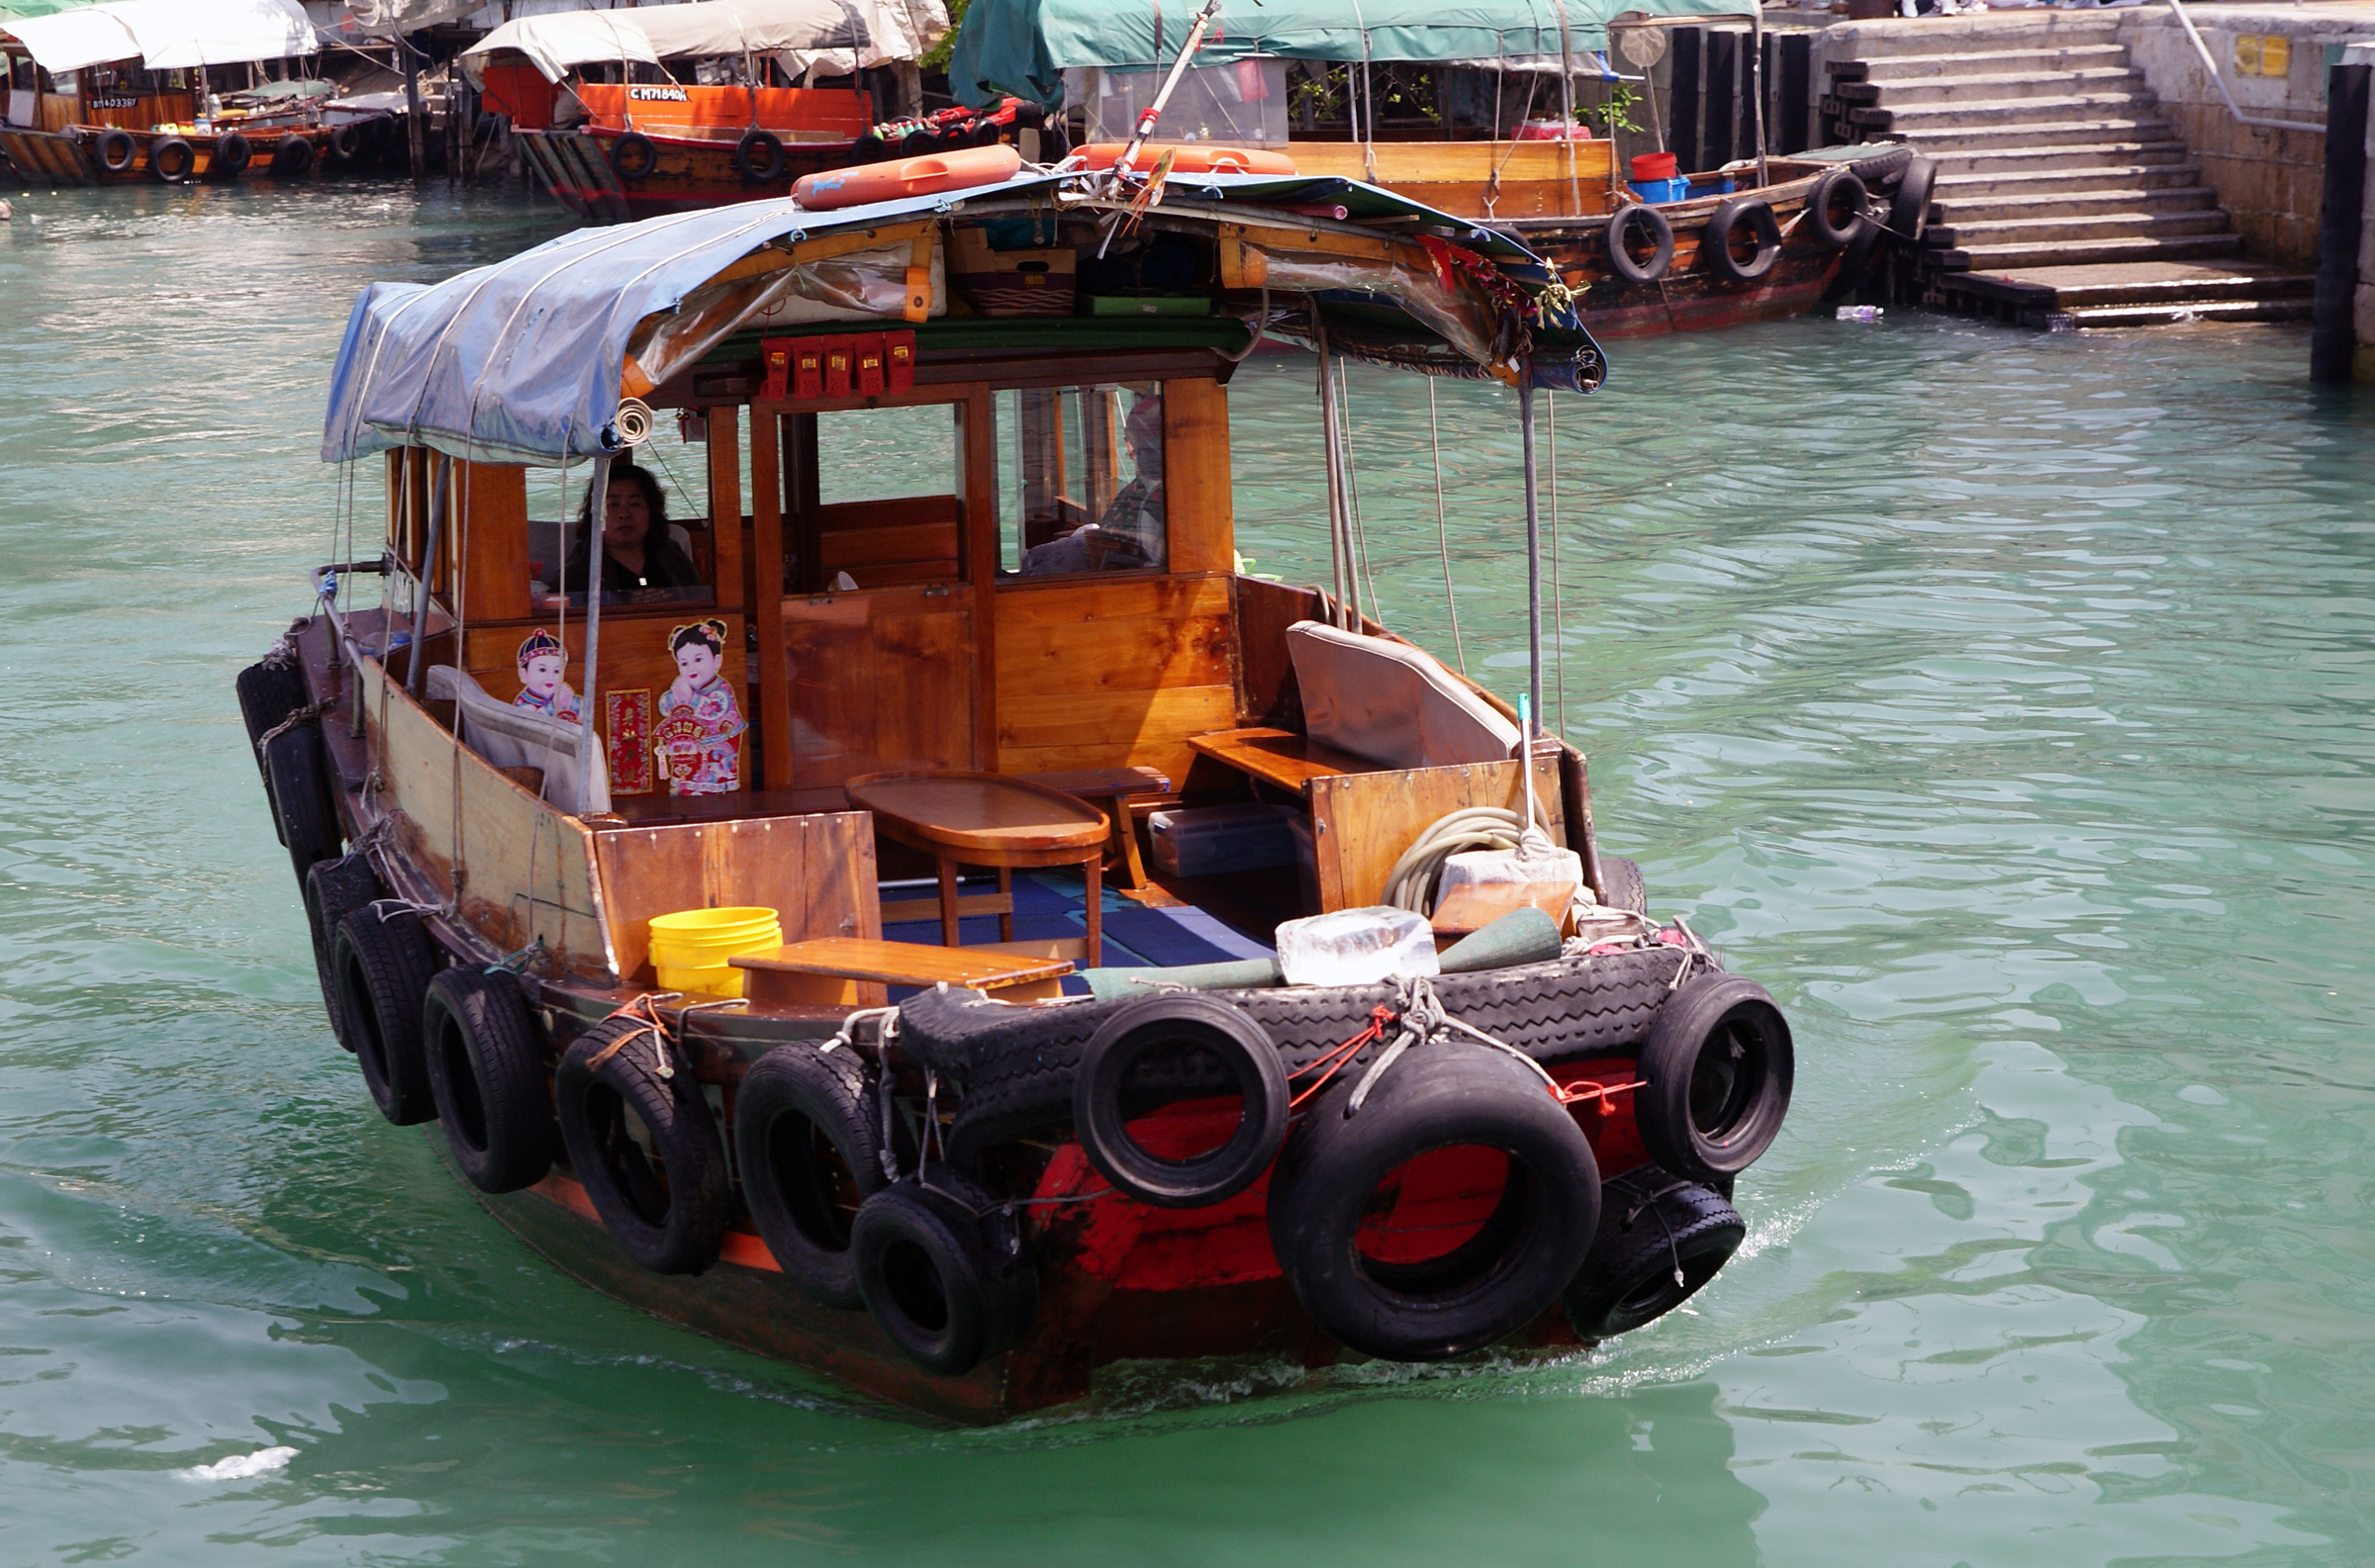
boat, vehicle, fishing, junk, waterway, boats, fishingboat, tugboat, hongkong, watercraft, raft, fishing vessel